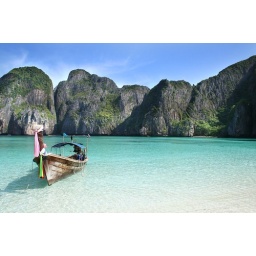
Amazing white clear water in Phi Phi Island